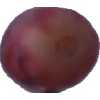
Label: pink_grape